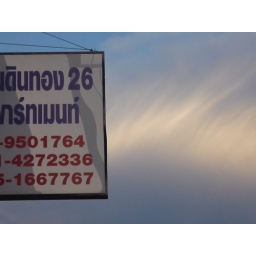
A building sign against the weird cloud formation in the sky at sunsetLocation: Pak Kret, Nonthaburi, Thailand&amp;copy; Gordon Anderson